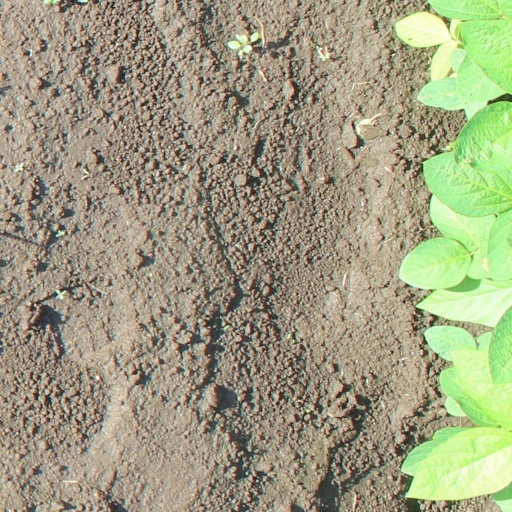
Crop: soybean